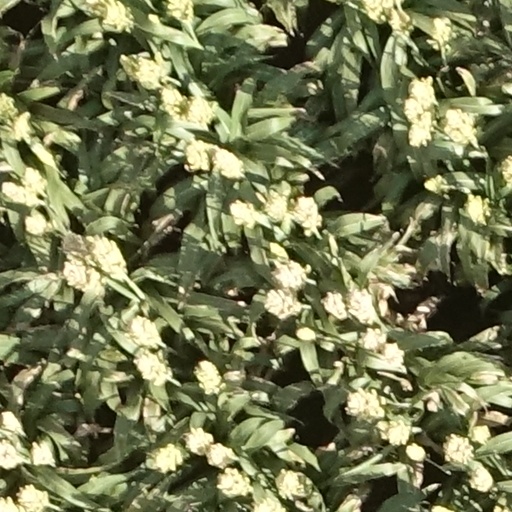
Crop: sorghum